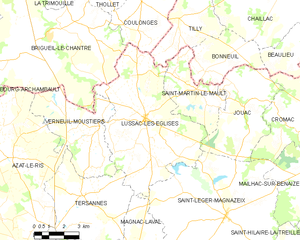
Carte des communes françaises Lussac-les-Églises